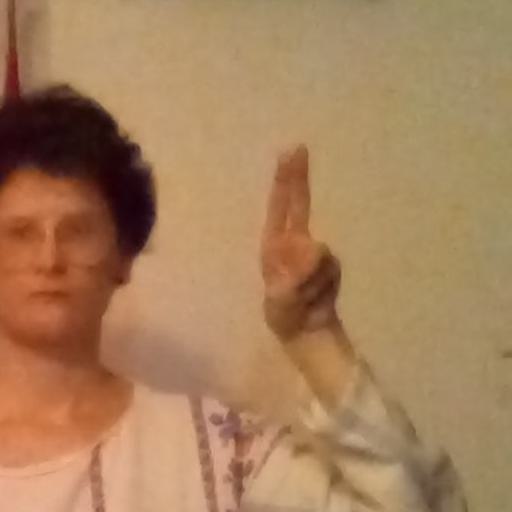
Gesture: two_up